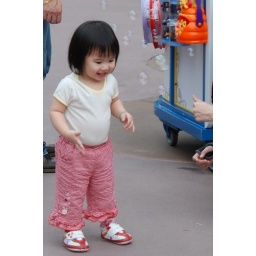
The girl in pink trousers 1